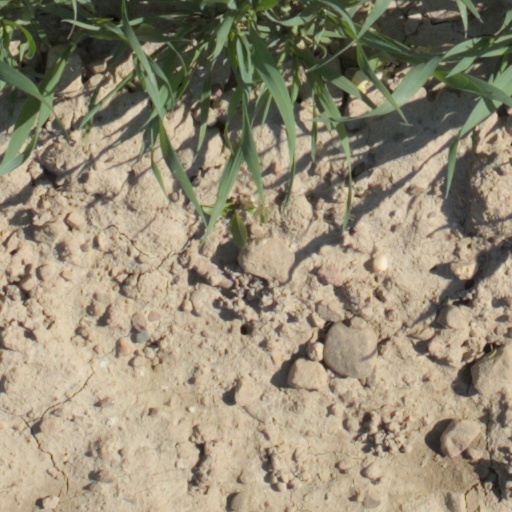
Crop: wheat